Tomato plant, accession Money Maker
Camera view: horizontal (90 deg, fisheye); turntable rotation: 330 degrees
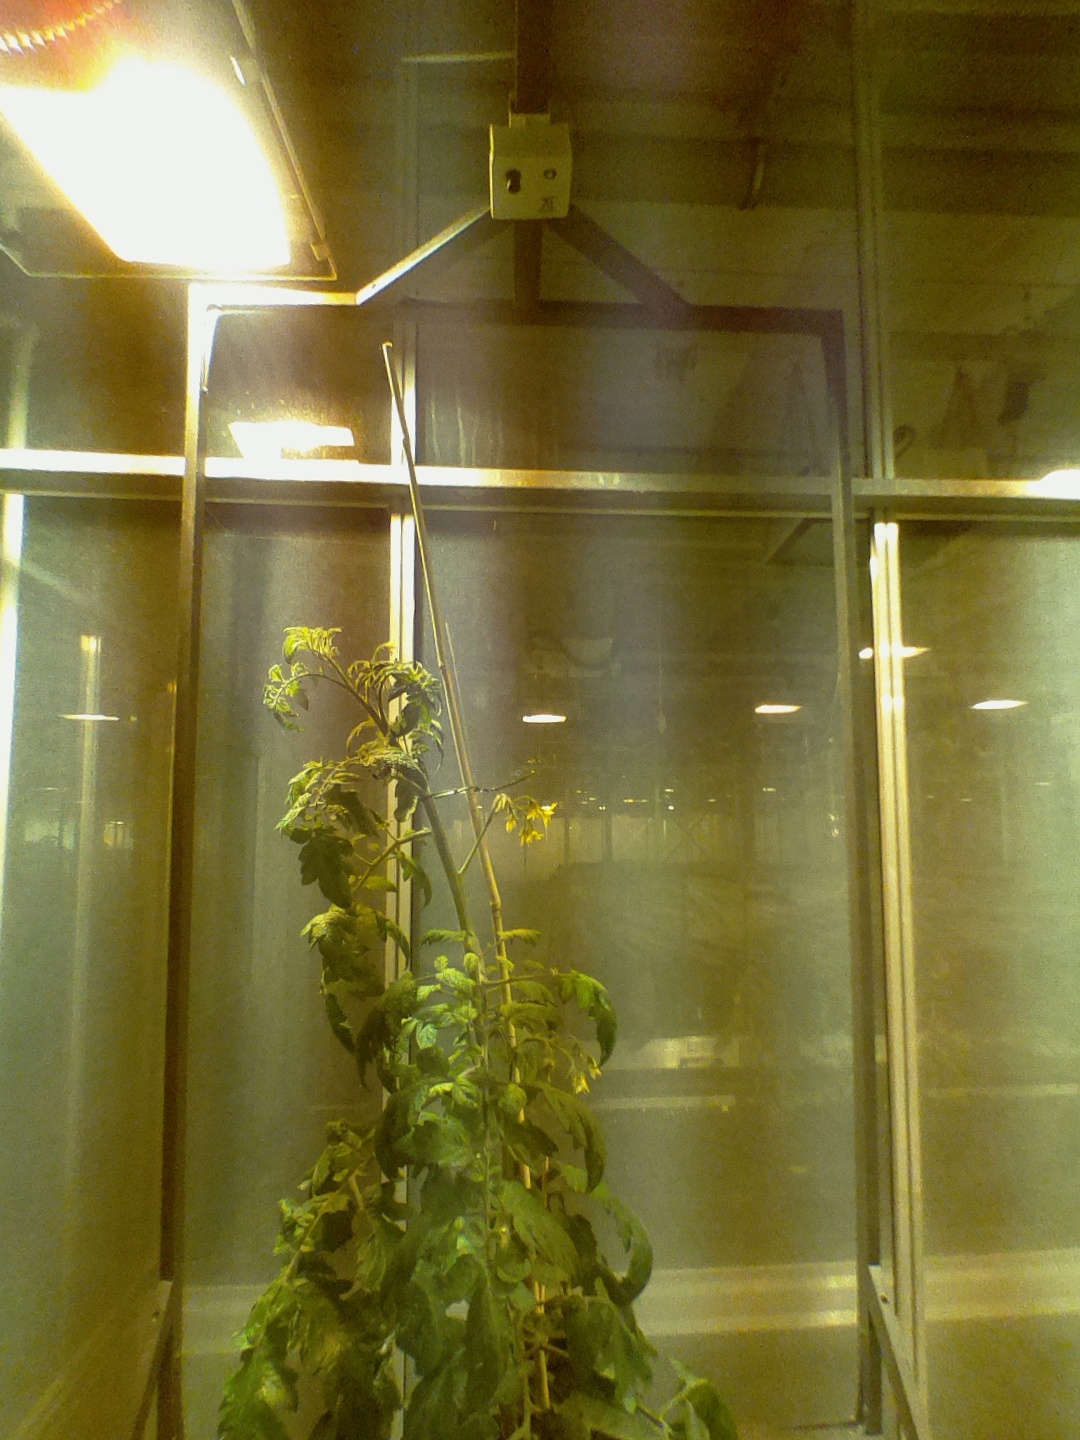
BBCH growth stage 69: End of flowering, 90%-100% of flowers open, more petals falling